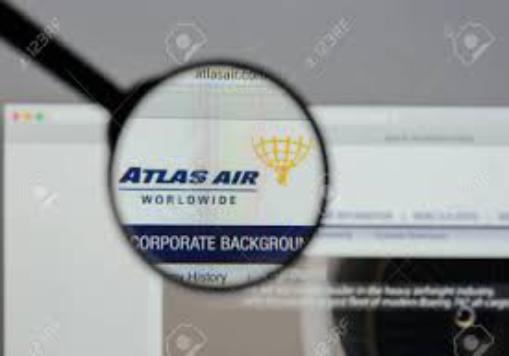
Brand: atlas air
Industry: Transportation